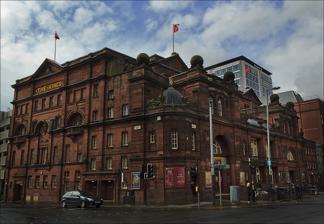
Building: King's Theatre, Glasgow
Country: United Kingdom
Year built: 1904
Theatre in Glasgow, Scotland King's Theatre King's Theatre in 2016 Location Glasgow , Scotland, UK Owner Howard & Wyndham Ltd (1904–1967) Glasgow City Council (1967 – present) Designation Category A listed Type Proscenium Capacity 1,785 (4 levels) Construction Opened 12 September 1904 Years active 1904–present Architect Frank Matcham Website Official Box Office The King's Theatre is located in Glasgow , Scotland. It was built for Howard & Wyndham Ltd under its chairman Baillie Michael Simons as a sister theatre of their Theatre Royal in the city and was designed by Frank Matcham , opening in 1904. The theatre is primarily a receiving house for touring musicals, dance, comedy and circus-type performances. The theatre also provides a prominent stage for local amateur productions. The King's Theatre also stages an annual pantomime , produced by First Family Entertainment . The theatre is currently operated by ATG Entertainment , under a lease from Glasgow City Council who own the building. Location The theatre occupies the corner of Bath Street and Elmbank Street, in the Charing Cross area of the city. The longer Bath Street elevation houses both the main entrance, the scenery dock and stage door. The equally decorative but shorter Elmbank Street elevation has various fire exits and the entrance to the Gallery. History The King's Theatre was commissioned by the theatre company Howard & Wyndham at a cost of over £50,000 and opened on 12 September 1904. In the 1930s like many city theatres, it had been policy to close during the summer while many city residents headed to the coast for their holidays, but this all changed in 1933 when the then managing director of Howard & Wyndham, A. Stewart Cruikshank, decided to experiment with a quality show, a cocktail of music, laughter and song, to outmatch the seaside-style summer shows. The show started at 8.30pm and was changed weekly, attracting huge crowds. The record run of 31 weeks under the top billing of Dave Willis remains unbroken in variety history. The first such show was on 5 June 1933, and was imaginatively titled the Half Past Eight Show . This successful summer tradition continued, with changes becoming fortnightly to allow as many people to see it as possible. Howard and Wyndham Ltd acquired the larger Alhambra Theatre in Waterloo Street in 1954, in anticipation of  selling their Theatre Royal in Hope Street to Roy Thomson as studios for the launch of the commercial television station STV , and the summer shows were transferred there. Carol Smillie in Hormonal Housewives at The King's Theatre, Glasgow, November 2011 The King's concentrated upon musical plays and drama and in time introduced ballet, Pavlova being greatly popular. Film seasons were introduced before 1914. Pantomime started in the 1960s only after the Alhambra Theatre closed. These lavish shows, originally funded in a joint venture by Glasgow Corporation and Edinburgh Corporation included Stanley Baxter and others. The Christmas pantomime continued as an annual feature,  with comedians and actors such as Gerard Kelly and Elaine C. Smith. There is always a healthy rivalry with other Scottish theatres to put on the biggest and best Christmas pantomimes, with the main competition to the King's in Glasgow now being the Pavilion Theatre in Renfield Street. Over the years many actors and actresses have graced the stage of The King's. These included Laurence Olivier , Sarah Bernhardt , Ray Walston , Katharine Hepburn and Tyrone Power . The Jackson Five and Dolly Parton appeared at a Royal Variety Performance in the late 1970s. In 1967, Howard and Wyndham sold the King's Theatre to Glasgow Corporation in the face of competition from the civic theatre movement, which was attracting Arts Council money. This secured the theatre for the future, as television and colour films had led to the closure of the majority of them in Britain.  Around the same period, the theatre gained an extension to the rear as part of the Charing Cross Complex which was built to the west of the building in the early 1970s. However, the King's has been most famous among locals for its annual pantomime  - which has starred variety greats such as Stanley Baxter , Jimmy Logan and Rikki Fulton . In 1990 when the City of Glasgow became the first European City of Culture in Britain, the theatre was a main venue, and underwent a programme of major refurbishment. In 2002 the theatre's day-to-day management was transferred to the Ambassador Theatre Group , becoming their first venue in Scotland, although they have since also taken over the management of the Theatre Royal at the opposite end of the city centre as well as the Edinburgh Playhouse . In 2004, the theatre celebrated its centenary, and a one-off documentary on the theatre was broadcast on BBC1 Scotland on 31 January 2003. The programme was presented by Elaine C Smith and featured interviews with Gerard Kelly , Stanley Baxter , Paul O'Grady , Tony Roper , Nicholas Parsons and Johnny Beattie , among others. In 2005, responsibility for production of the pantomime was transferred to the Ambassador Theatre Group subsidiary First Family Entertainment . Since 2017, the pantomime has been managed by Crossroads Pantomimes. The building View from the Stage Boxes seen from the Grand Circle Frank Matcham made effective use of the prominent corner site in designing the two facades of the building. Originally, an  iron canopy, made by the Saracen Foundry in Possilpark , Glasgow, wrapped around the front of the building, although this appears to have been removed by the Second World War, possibly for munitions production. The facade on Bath Street is a mix of styles, with influences of Baroque and Art Nouveau in red Dumfriesshire sandstone. A pair of two storey pavilions stand near either end of the Bath Street elevation, one providing access to the main foyer whilst the other houses the scenery dock, and opens straight onto the stage. The pavilions are topped with ball finials . Originally a female statue stood on top of either pavilion, but these were removed during the war period, to prevent them becoming damaged, however were subsequently misplaced, and have never been rediscovered. The theatre provides seating on four levels - Stalls, Grand Circle, Upper Circle and Gallery. Matcham was famous for his innovative style of cantilever construction of the individual seating tiers, which virtually eliminated the need for supporting pillars, and the King's was no exception, with reasonable sightlines from most seats. Victorian and Edwardian theatres were almost always built to segregate patrons at each level, although subsequent modernisations often eradicate this. This has thus far not been the case in the King's, which still has separate entrances, some of which have traces of former pay boxes, now disused. The standard of seating and decoration is also less luxurious as you get further up the house. The Stalls and Grand Circle are accessed via the small main foyer, which still  impresses with its barrel vaulted ceiling, horizontal bands of red and white marble, and decorative plasterwork on the ceilings, including caryatids. The Upper Circle is accessed via a door to a stairwell to the left of the main Bath Street entrance. The Gallery is accessed via a staircase at the back of the building with its own entrance on Elmbank Street. The auditorium seats 1,785. The ceiling panelling fans out from a single centre ceiling rose - each panel originally contained painted scenes, although they are currently plain. The proscenium is surrounded by heavy marble and plasterwork borders. Above the proscenium an elegant design with cherubs flanking a crown and a K/T emblem provides a focal point to the theatre when the curtain is down. The red curtain has simple gilding, but often remains unseen as it is unused for many of today's productions. The seats and drapes are of a rich red material. The safety curtain features a painted design of drapes, and framed in the centre is a projection screen. At Grand Circle level two boxes on either side of the auditorium continue where the grand circle balcony finishes. A further box (now disused) is located at Upper Circle level above this, with an elaborate domed canopy. Three domed alcoves sit along either side of the upper circle. Comedian and actor Billy Connolly famously described it as "like performing inside a wedding cake". Subsequent alterations to the theatre includes the unfortunate removal of a modern canopy, which ran along most of the Bath Street elevation. This dated from around the 1950s, and was removed in 2004 during a programme of external works, which also included some stone-cleaning and refurbishment.  To complement the newly revealed exterior architecture, the facades were floodlit with coloured lights. In 1986, an extension to the western side of the Bath Street elevation provided new dressing room and office accommodation, as well as a new wardrobe room and stage door. Restoration In early 2008, the management of the King's Theatre announced that a full programme of interior refurbishment was planned, to restore the theatre to its full former glory, in time for the Commonwealth Games that the city is to host in 2014. Work for this restoration is expected to commence in the Summer of 2009. The firm chosen as Architects for the work are Simpson & Brown. The theatre had its Stalls & Grand Circle seating replaced during the autumn 2009, with an authentic style appropriate to the theatre. The stalls has improved legroom and no centre aisle, improving sightlines.  The theatre is offering patrons the opportunity to sponsor a seat, with the price including a membership to the Friends scheme that the theatre operates. Other restoration work includes new carpet within the auditorium, new orchestra pit railing, and preparations for the installation of air conditioning. Annual pantomime production The pantomime at the King's Theatre has been running annually since 1971. Before that a few pantomimes were staged from 1964/65 after Glasgow Corporation bought the theatre from Howard & Wyndham Ltd . From the 1970s pantomime productions at the theatre were funded jointly by the City Councils of Glasgow and Edinburgh and staged in both cities. Stanley Baxter , one of Britain's top pantomimist, performed at the King's in the 1980s in Cinderella, which he wrote and directed, and returned for his final pantomime appearance in 1991. First Family Entertainment took over production of the annual pantomime in 2005. The current productions comprise a 70 performance run during the festive period, until mid-January. Notable performers Gerard Kelly was for 20 years a regular performer at the King's Theatre pantomimes, taking the lead comic role every year. Elaine C Smith appeared regularly between 1996 and 2005, and has since been involved as an associate producer.  During her time starring in the pantomimes, she often took on the role of dame, making the King's Theatre production somewhat unusual in having a woman playing the dame role, traditionally played by a man.  Scottish comedian Karen Dunbar has taken on the leading female comic role in recent years.  She started in 2007 as Nanny Begood in Sleeping Beauty , she then appeared in Cinderella in 2008, Aladdin in 2009, and again as Nanny Begood in 2011.  Dunbar created the role of Mrs McConkey in Cinderella in 2012 and most recently appeared as The Slave of The Ring in Aladdin in 2013. Elaine C Smith returned to the King's Theatre pantomime in 2017, again playing the dame role, alongside Johnny Mac. See also Culture in Glasgow List of Category A listed buildings in Glasgow List of theatres in Scotland Pantomime production details 2024/2025 - Peter Pan 2023/2024 - Snow White and The Seven Dwarfs 2022.2023 - Beauty & The Beast 2021/2022 - Cinderella 2020/2021 - CANCELLED Due to COVID-19 2019/2020 - Jack & The Beanstalk 2018/2019 - Aladdin 2017/2018 - Sleeping Beauty 2016/2017 - Cinderella 2015/2016 - Snow White and The Seven Dwarfs 2014/2015 - Peter Pan , the 50th anniversary of the King's Pantomime. 2013/2014 - Aladdin 2012/2013 - Cinderella 2011/2012 - Sleeping Beauty 2010/2011 - Snow White and The Seven Dwarfs 2009/2010 - Aladdin - starring Gerard Kelly - the last show before his death. 2008/2009 – Cinderella 2007/2008 – Sleeping Beauty 2006/2007 – Aladdin 2005/2006 – Cinderella 2004/2005 – Mother Goose 2003/2004 – Sleeping Beauty 2002/2003 – Aladdin 2001/2002 – Babes in the Wood 2000/2001 – Cinderella 1999/2000 – Mother Goose 3 December 1999 - 22 January 2000 - Starring Gerard Kelly , Barbara Rafferty , Eileen McCallum , Ford Kiernan , Greg Hemphill , 1998/1999 – Sleeping Beauty 4 December 1998 - 16 January 1999 - Starring Elaine C. Smith , Jonathan Watson , Barbara Rafferty , Juliet Cadzow , Dave Anderson , Billy Boyd 1997/1998 – Aladdin 5 December 1997 - 17 January 1998 - Starring Elaine C. Smith , Gerard Kelly , Grant Stott 1996/1997 – Cinderella 6 December 1996 - 18 January 1997 - Starring Elaine C. Smith , Gerard Kelly , Barbara Rafferty , John Leslie , Grant Stott , Eileen McCallum , Jackie Farrell, Jan Wilson 1995/1996 – Babes In The Wood 14 December 1995 - 3 February 1996 – starring Cannon and Ball , Jimmy Logan , Grant Stott , Vivienne Carlyle 1994/1995 – Sleeping Beauty 8 December 1994 - 4 February 1995 - Starring Les Dennis , Gerard Kelly , Barbara Rafferty , Jonathan Watson , Jan Wilson 1993/1994 – Dick Whittington 2 December 1993 - 29 January 1994 - Starring Allan Stewart , Christopher Biggins , Jimmy Chisholm 1992/1993 – Aladdin 26 November 1992 - 30 January 1993 - Starring Gerard Kelly , Una McLean , Jonathan Watson , Emerson and Jayne 1991/1992 – Cinderella – 10 December 1991 - 22 February 1992 starring Stanley Baxter – his last ever stage performance 1990/1991 – Babes in the Wood – Starring Gerard Kelly , Iain McColl , Una McLean 1989/1990 – Mother Goose 28 November 1989 - 10 February 1990 - Starring Walter Carr , Gerard Kelly , Jan Wilson 1988/1989 – Jack and the Beanstalk 29 November 1988 - 11 February 1989 - Starring Jimmy Logan , Una McLean , John Ramage 1987/1988 – Cinderella 23 November 1987 - 6 February 1988 - Starring Rikki Fulton , Walter Carr , Jan Wilson, Jackie Farrell 1986/1987 – Aladdin 24 November 1986 - 7 February 1987 - Starring Stanley Baxter 1985/1986 – Sinbad the Sailor 25 November 1985 - 8 February 1986. starring Johnny Beattie , Christian, Una McLean , Emerson and Jayne 1984/1985 – Sleeping Beauty - Starring Rikki Fulton , Walter Carr , Gregor Fisher 1983/1984 – Mother Goose - Starring Stanley Baxter 1982/1983 – Jack and the Beanstalk 29 November 1981 - 12 February 1982. Starring Jimmy Logan 1981/1982 – Babes in the Wood 30 November 1980 - 13 February 1981. Starring Rikki Fulton , Jack Milroy , Mary Lee, Gregor Fisher , Tony Roper 1980/1981 – Cinderella - Starring Stanley Baxter , Angus Lennie 1979/1980 – Sinbad the Sailor 3 December 1979 - 16 February 1980. Starring Christian, Johnny Beattie , Una McLean 1978/1979 – Aladdin - Starring Jimmy Logan , Peter Kelly 1977/1978 – Sleeping Beauty - Starring Rikki Fulton , Walter Carr , Una McLean , Margo Cunningham 1976/1977 – Jack and the Beanstalk - Starring Stanley Baxter , Peter Kelly 1975/1976 – Babes in the Wood - Starring Jimmy Logan 1974/1975 – Robinson Crusoe - Starring Rikki Fulton , Walter Carr , Una McLean , Tony Roper 1973/1974 – Cinderella - Starring Jimmy Logan 1972/1973 – Aladdin - Starring Denny Willis 1971/1972 – Mother Goose - Starring Stanley Baxter 1968/1969 – The World of Jamie - ( Howard & Wyndham 'Scottish' Pantomime) - Starring Kenneth McKellar 1967/1968 – Aladdin - Starring Rikki Fulton 1964/1965 – A Wish for Jamie - ( Howard & Wyndham 'Scottish' Pantomime) - Starring Kenneth McKellar , Johnny Beattie , Fay Lenore References